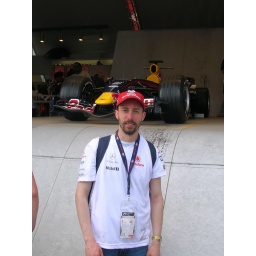
Rob standing in front of david coulthard's red bull f1 racing car